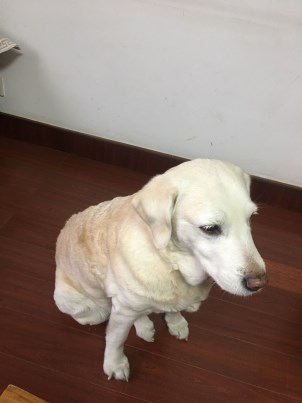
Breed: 3580-n000122-Labrador_retriever